Jack Lummus

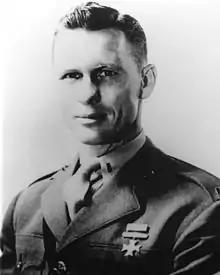
1st Lt. Jack Lummus, Medal of Honor recipient

Andrew Jackson Lummus Jr. (October 22, 1915 – March 8, 1945) was an American professional football player and an officer in the U.S. Marine Corps. He was a two-sport athlete at Baylor University. Lummus played as an end for the New York Giants of the National Football League (NFL). He fought, and died, at the Battle of Iwo Jima during World War II and received the Medal of Honor for his valor.